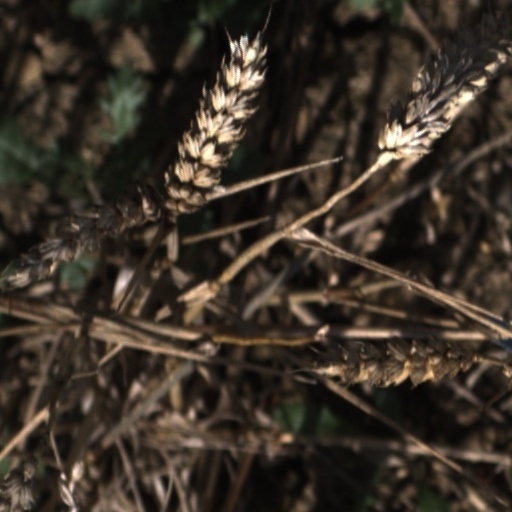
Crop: wheat